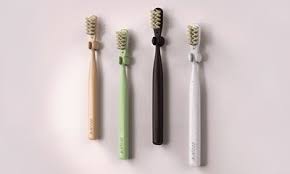
Label: trash